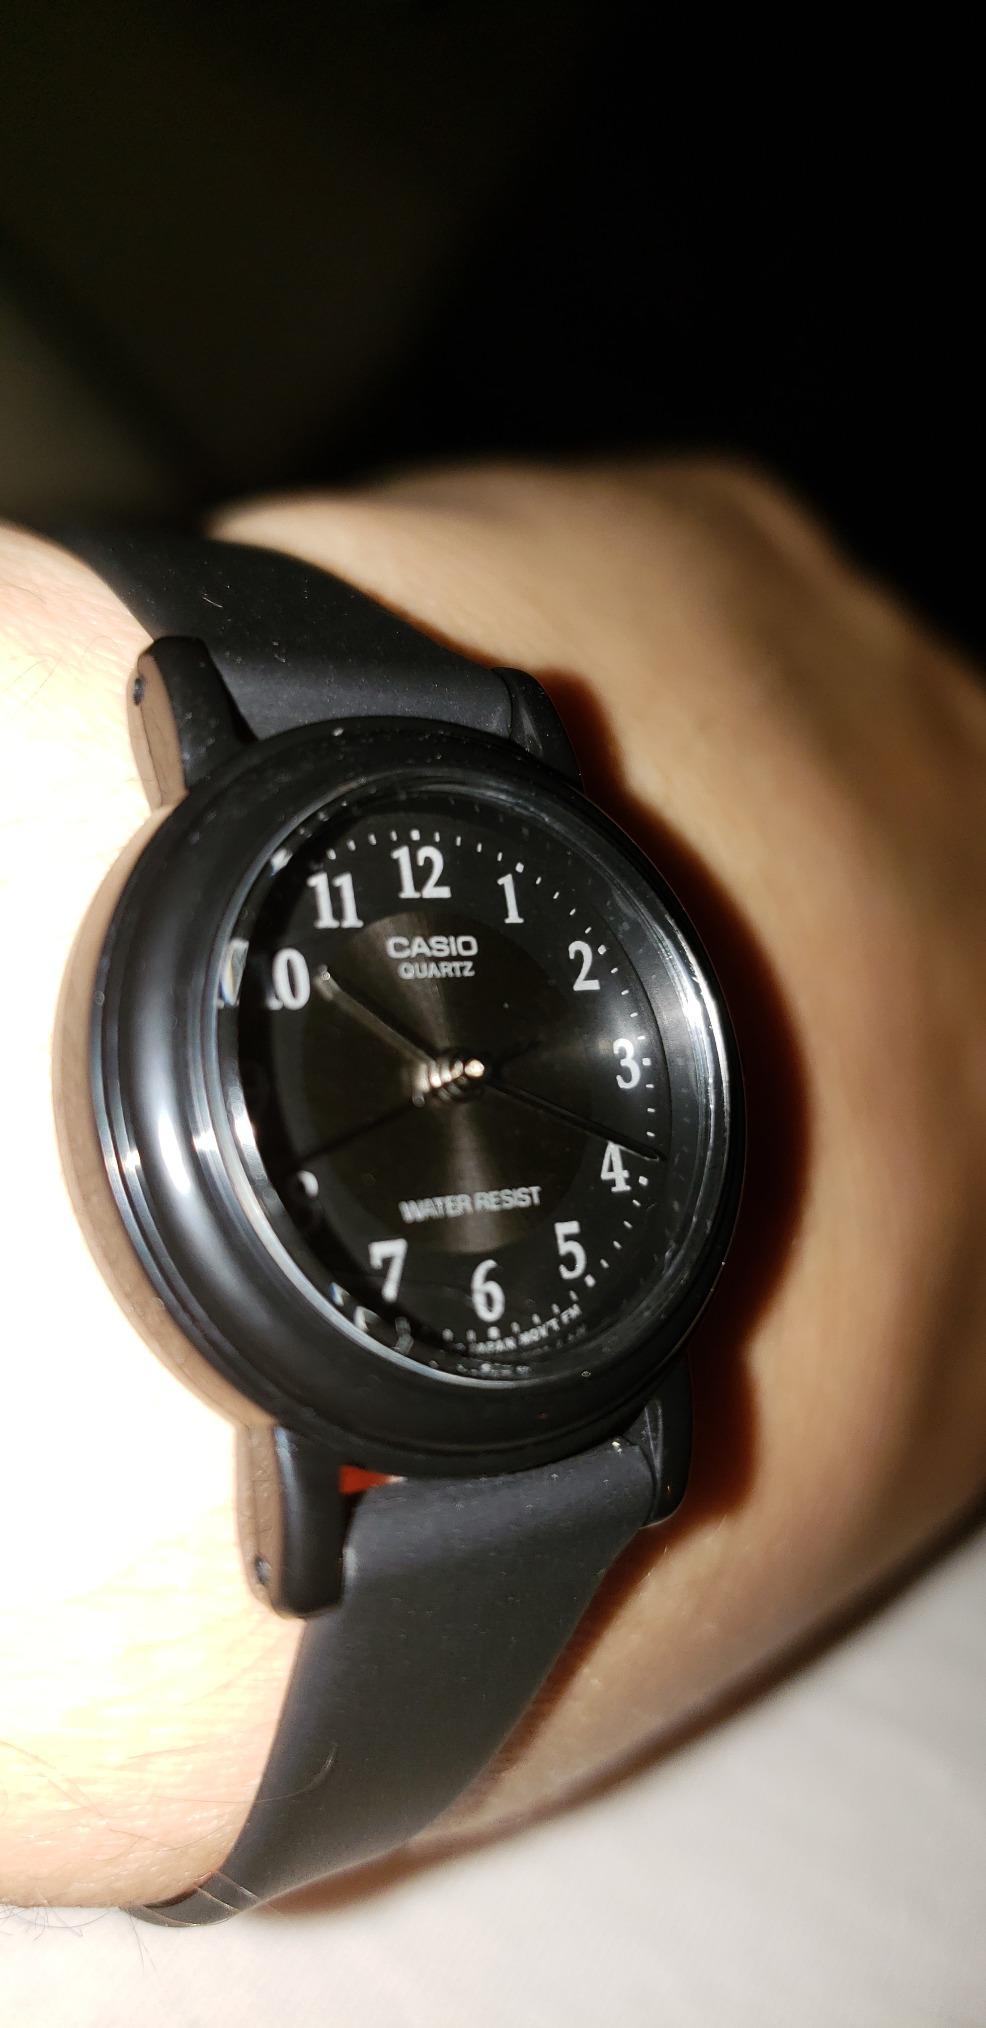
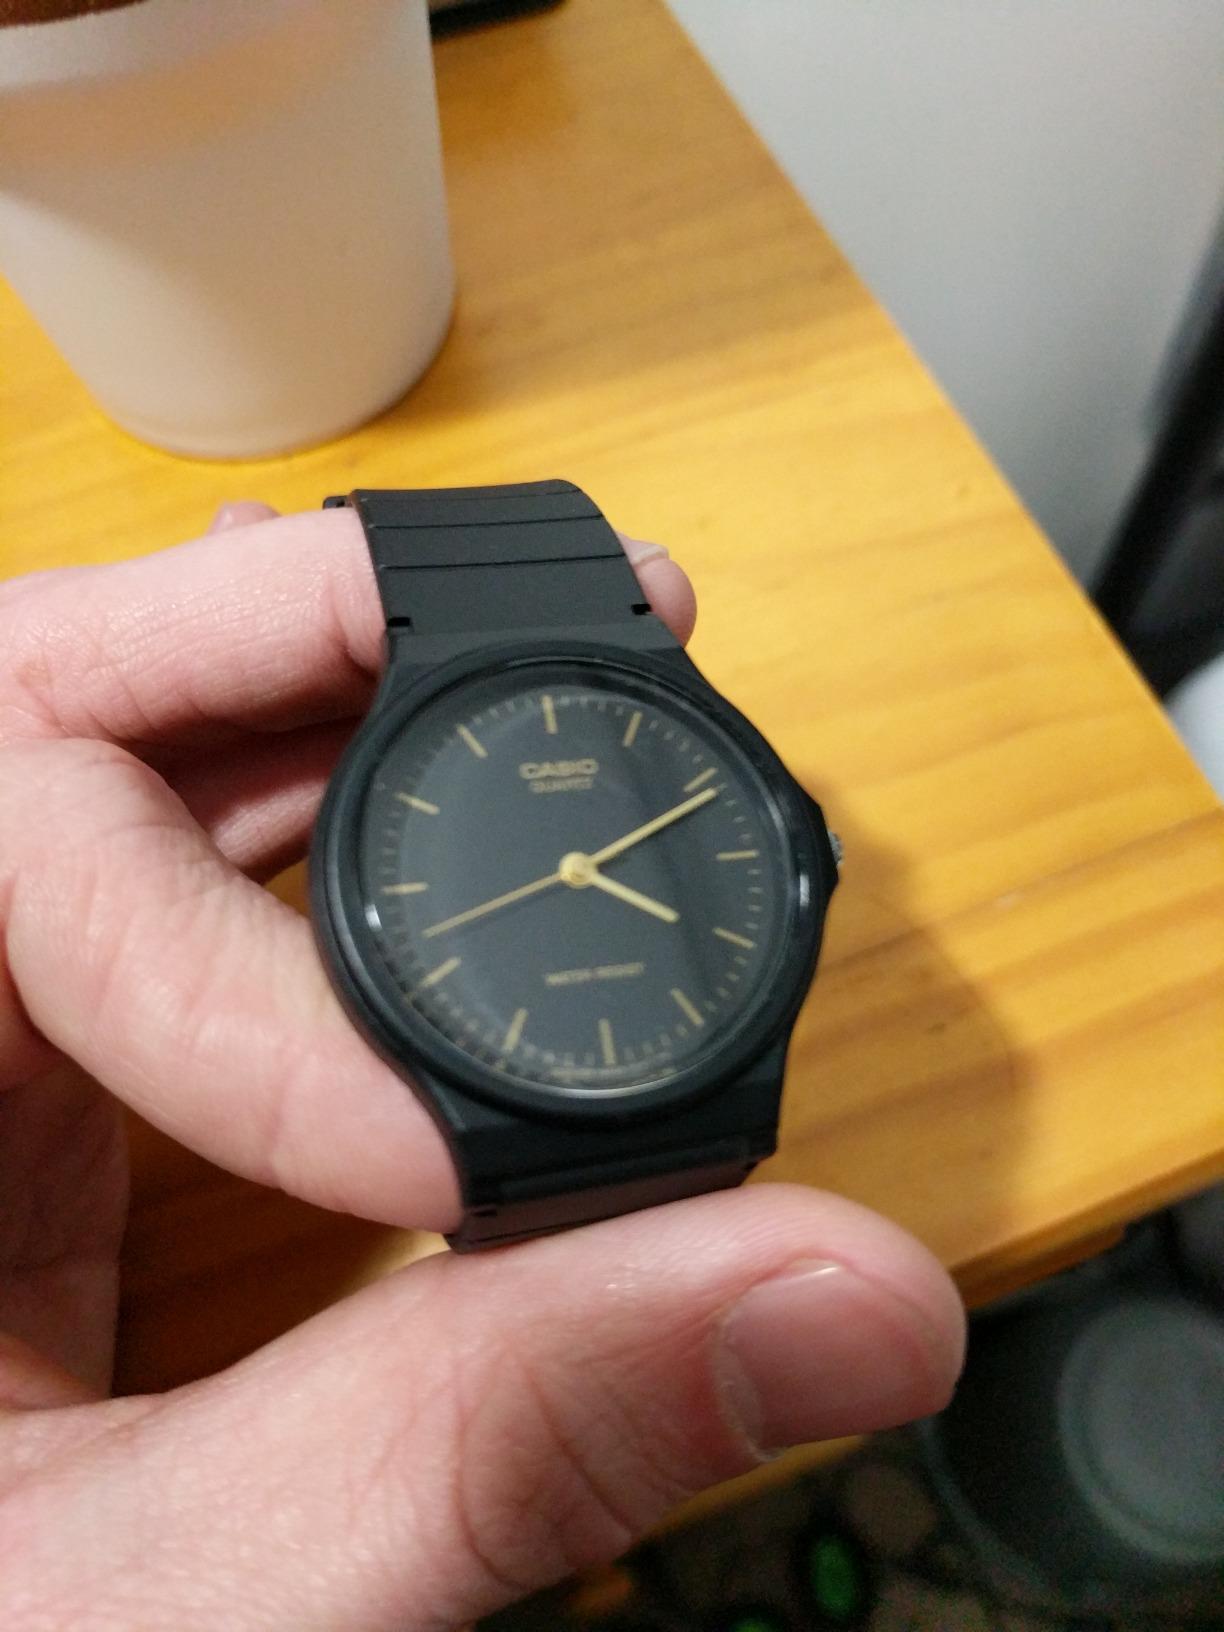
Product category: accessories_watch
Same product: no